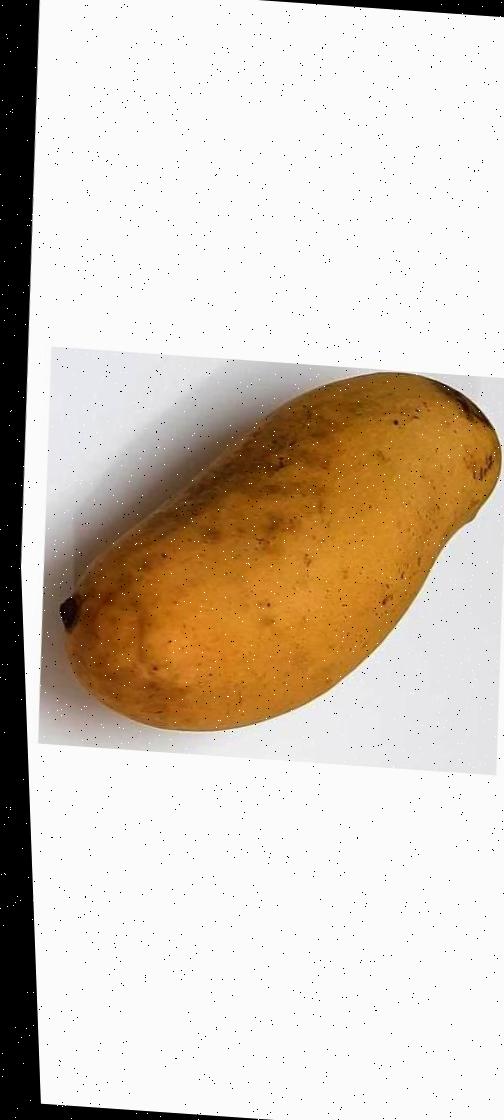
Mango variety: Banana Mango